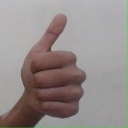
अक्षर: थ